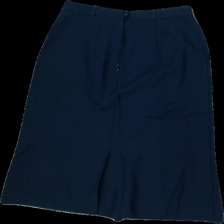
View: back
Type: Skirt
Category: Ladies
Brand: Missing
Colors: Blue
Material: 52% Cotton 48% Polyester
Cut: Regular
Price range: <50
Recommended usage: Export
Description: blue skirt